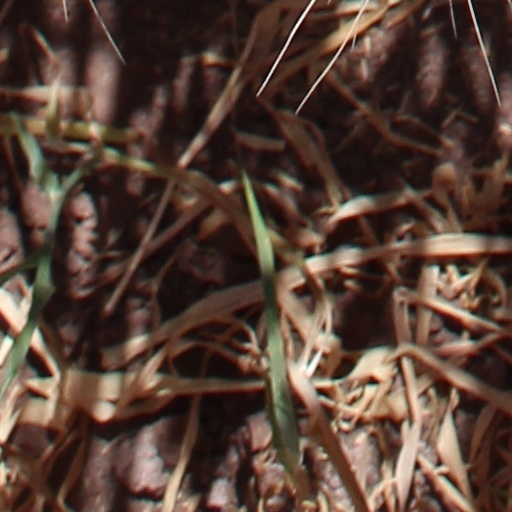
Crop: wheat